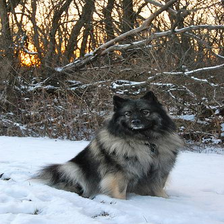
Species: dog
Breed: keeshond